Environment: real
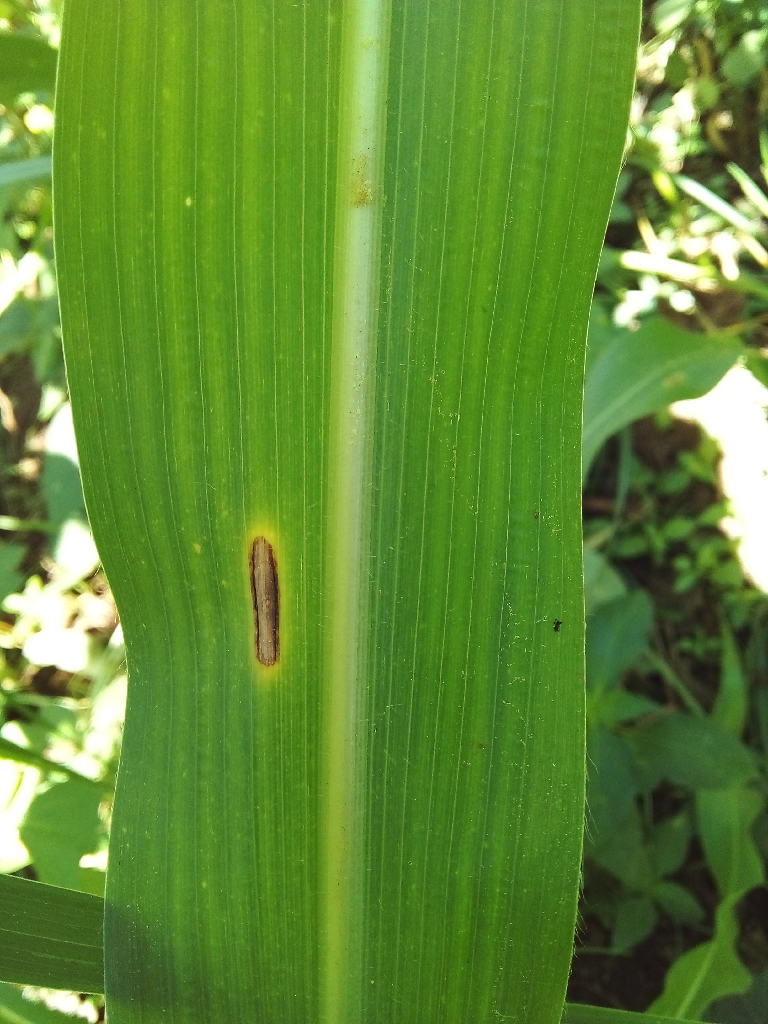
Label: northern_corn_leaf_blight